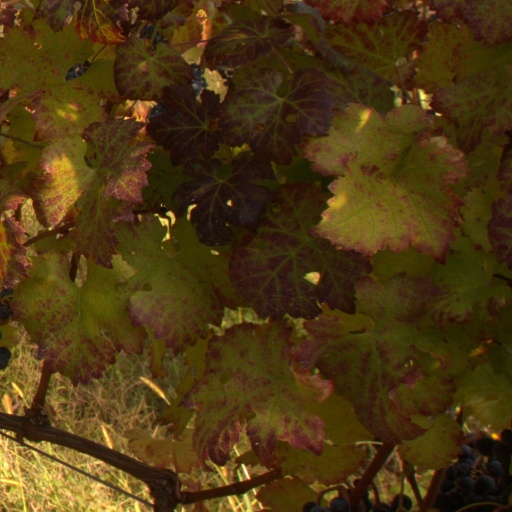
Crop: grape